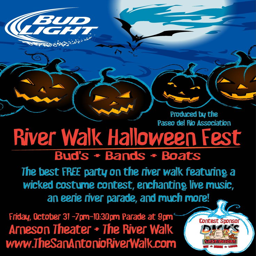
tourist attraction is the best place to be , not .